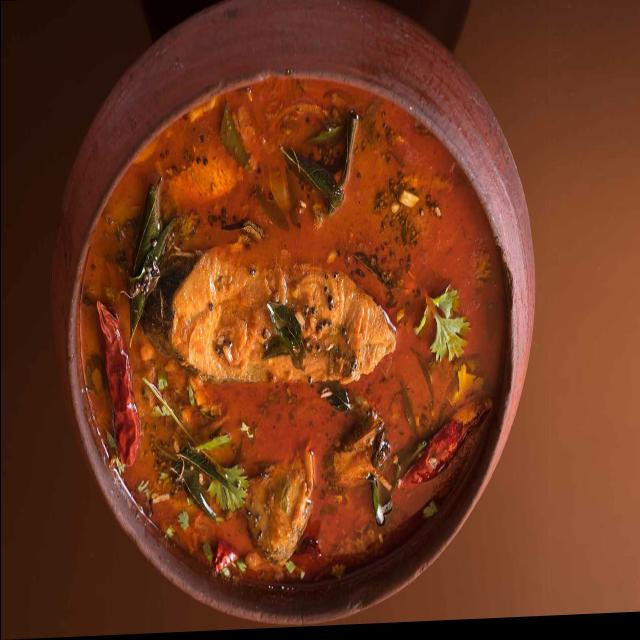
Dish: fish_curry